Remco de Fouw

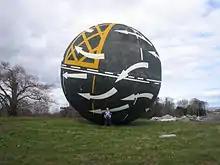
"Perpetual Motion", near the M7 motorway in County Kildare

"Perpetual Motion" (1996) by de Fouw and Rachel Joynt, was commissioned by Kildare County Council. It is by the M7 motorway near Naas in County Kildare. It is a sphere, diameter , on which various road markings are depicted, suggesting movement around a globe. It is described in "publicart.ie" as "probably Ireland's best known sculpture".